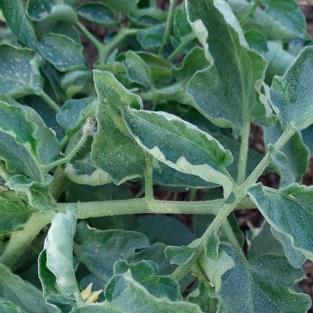
Crop: Tomato
Condition: virosis-d